Answer in natural language. Is brown wooden table (marked B) to the left of black colour television (marked C)? Choose between the following options: yes or no
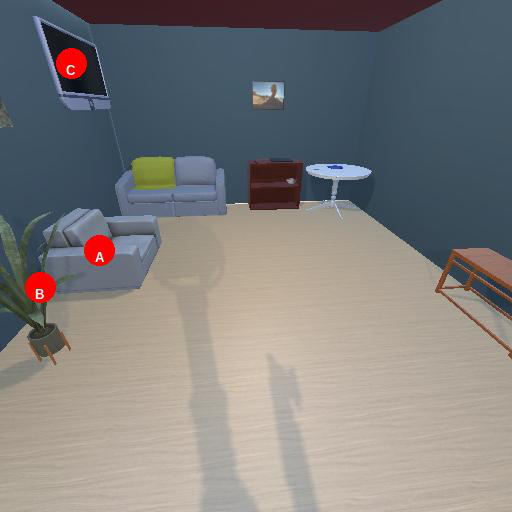
<answer>no</answer>